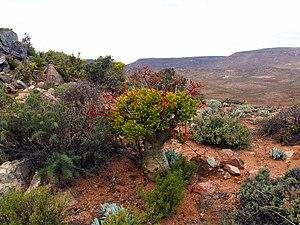
(Tylecodon paniculatus (L.f.) Tölken)
Richtersveld est une région constituée de déserts montagneux dans le nord-ouest de l’Afrique du Sud, province du Cap-du-Nord. Le peuple Nama y prospère depuis 2000 ans. Leurs maisons portables sont couvertes de nattes de jonc. Le sud du Parc transfrontalier du Richtersveld est inscrit sous la dénomination de paysage culturel et botanique du Richtersveld sur la liste du patrimoine mondial de l’UNESCO depuis 2007.
Cet article recense les sites concernés par l'observatoire mondial des monuments en 2004.
Cet article recense les sites concernés par l'observatoire mondial des monuments en 2006.